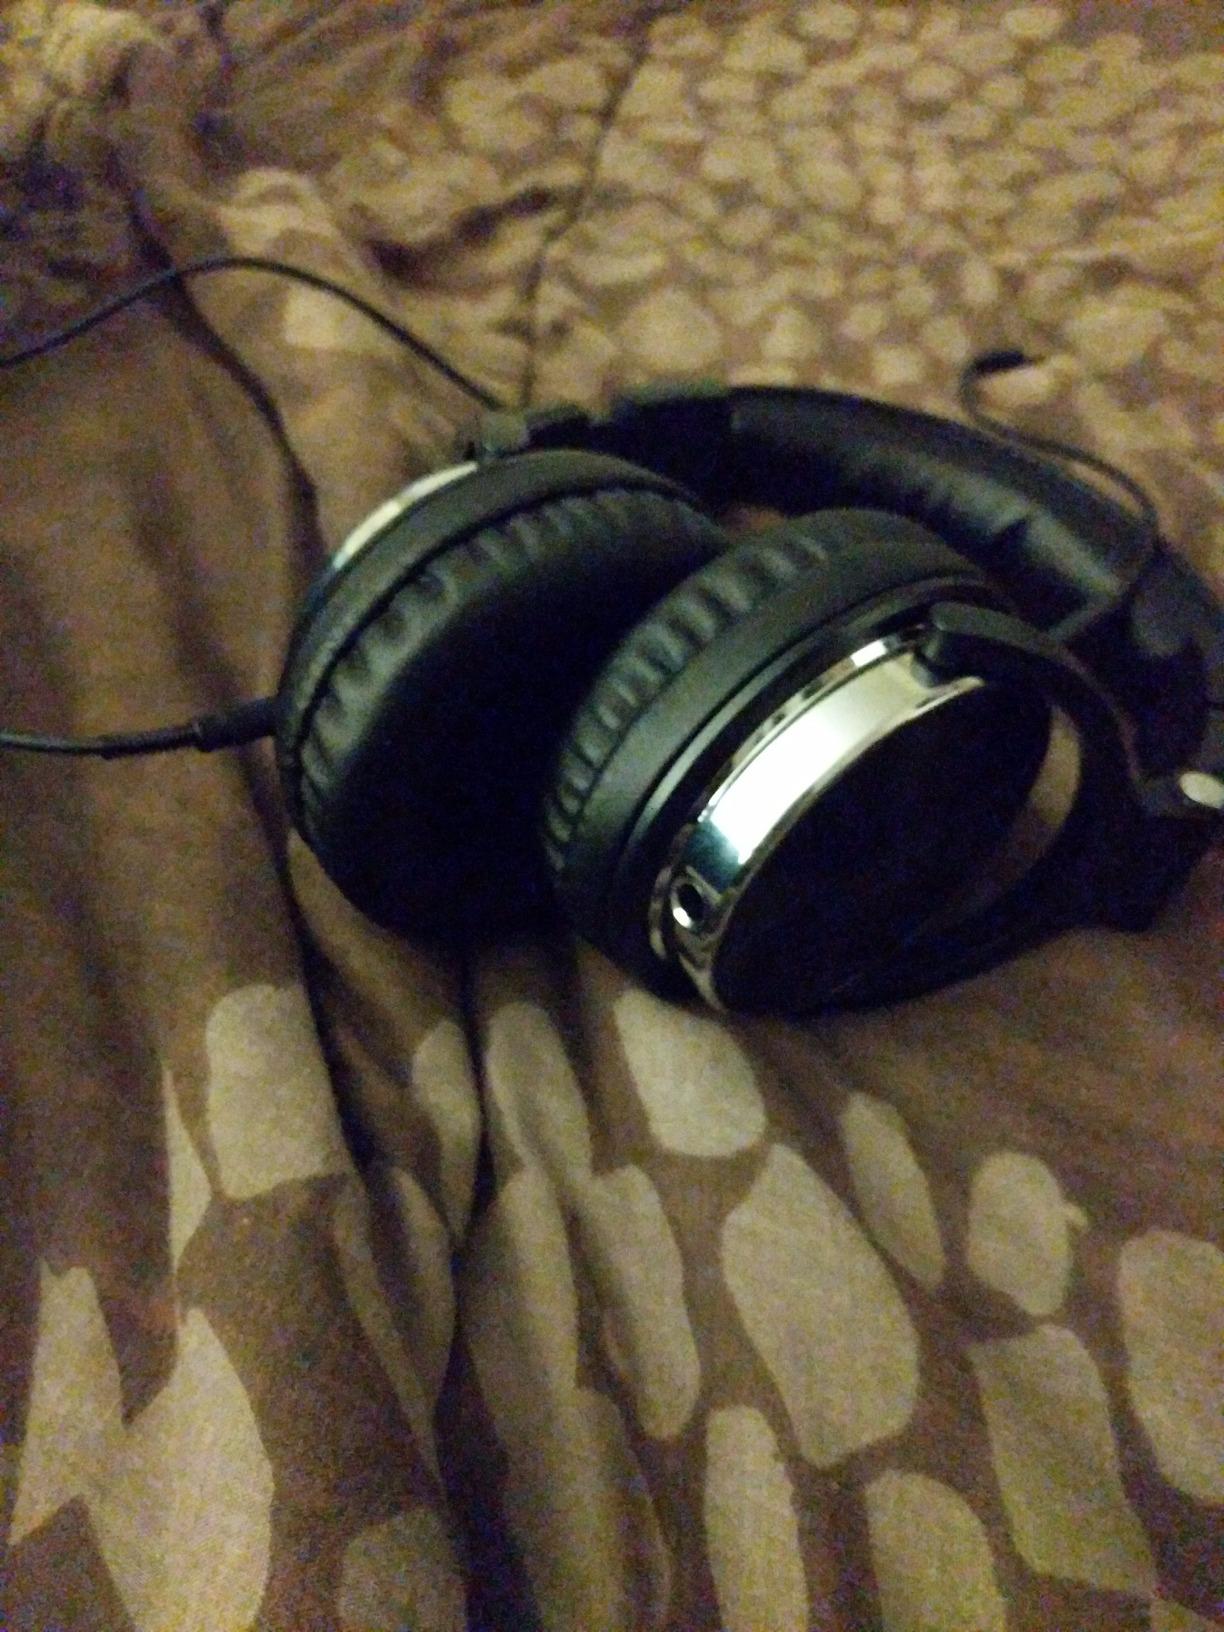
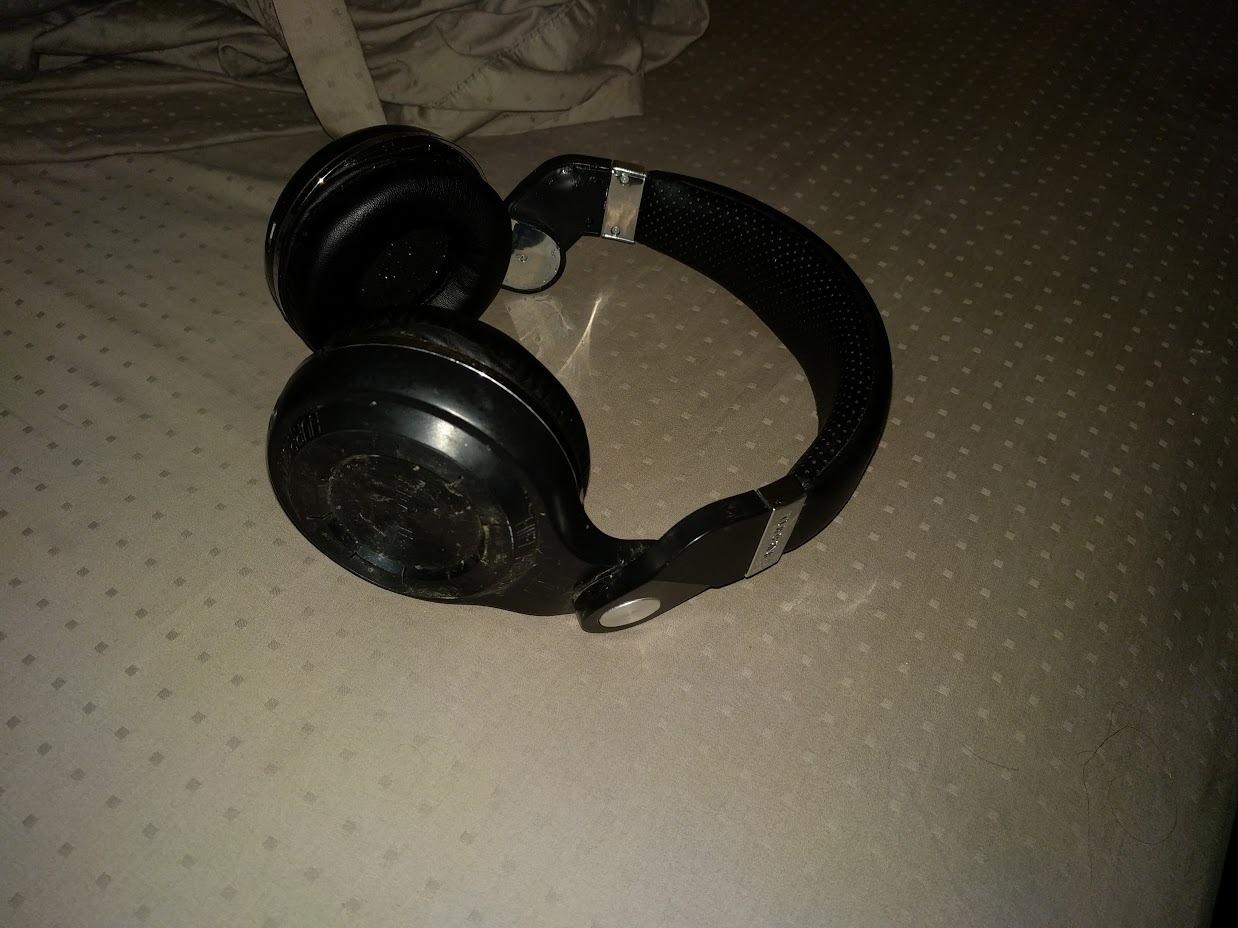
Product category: headphones
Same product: no